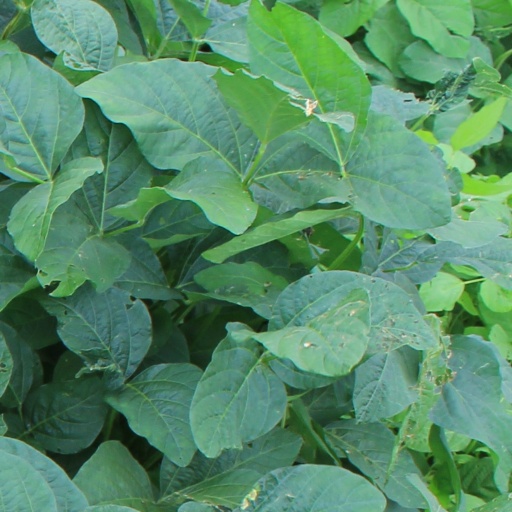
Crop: soybean